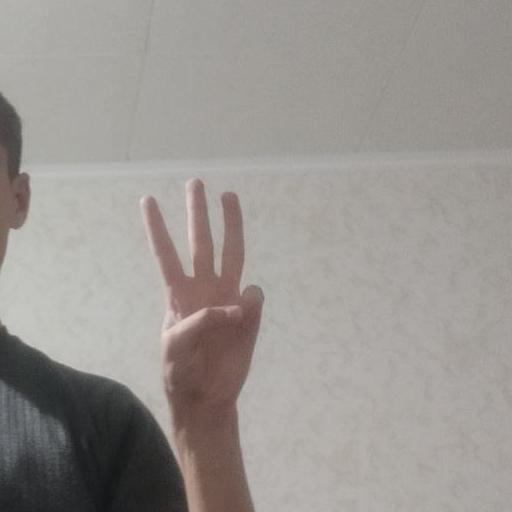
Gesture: three